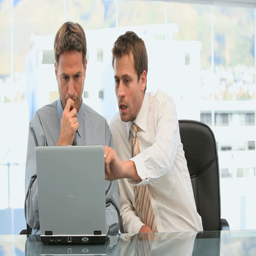
businessmen working together in an office